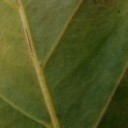
Label: Cerscospora